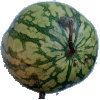
Label: Watermelon 1